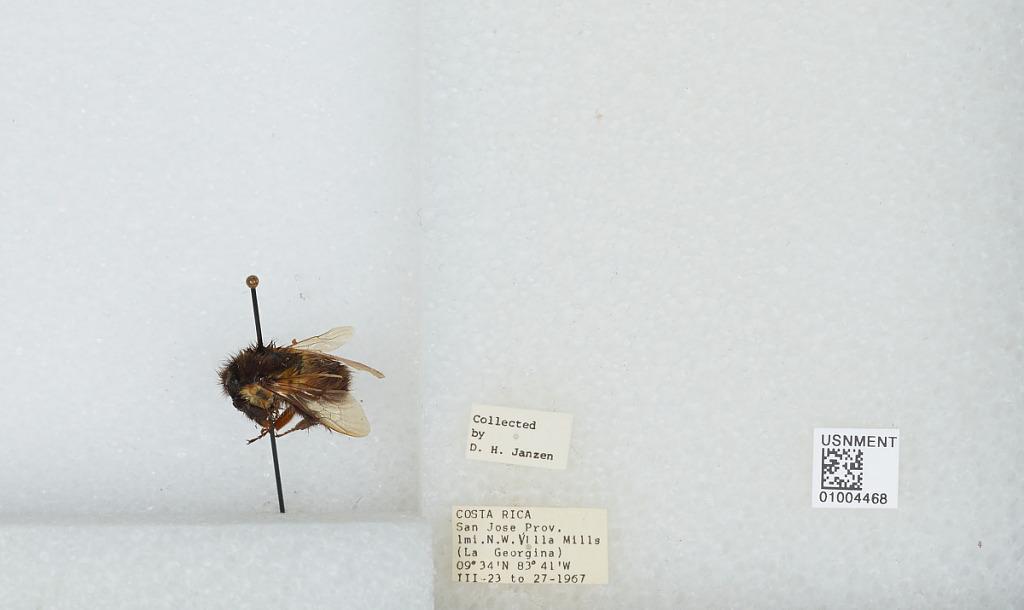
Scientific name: Bombus (Pyrobombus) ephippiatus (Say)
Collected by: D. Janzen
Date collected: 1967-3-23
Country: Costa Rica
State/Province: San Jose
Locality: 1 mile northwest of Villa Mills (La Georgina)
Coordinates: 9.5583, -83.7239